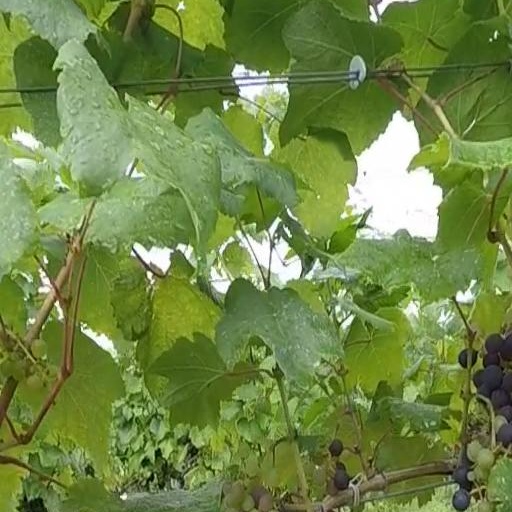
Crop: grape